Gambelia juncea

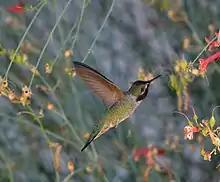
A hummingbird pollinating "Gambelia juncea".

This plant was first described by George Bentham in 1844 as "Maurandya juncea", from a type specimen collected by Richard Brinsley Hinds (or George Barclay, under Hinds's direction) during the voyage of the HMS "Sulphur", which was exploring the Pacific coast of North America. The plant is described as glabrous. The locality cited is: "From San Diego to the Bay of Magdalena."